Ray tracing (graphics)

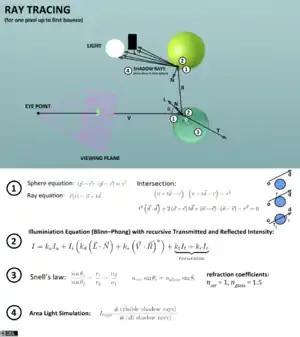
Illustration of the ray-tracing algorithm for one pixel (up to the first bounce)

Optical ray tracing describes a method for producing visual images constructed in 3-D computer graphics environments, with more photorealism than either ray casting or scanline rendering techniques. It works by tracing a path from an imaginary eye through each pixel in a virtual screen, and calculating the color of the object visible through it.